Serge Blanco

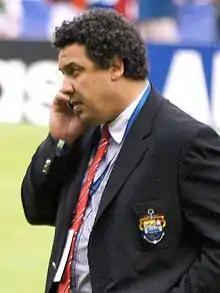

Serge Blanco (born 31 August 1958) is a former rugby union rugby player who played fullback for Biarritz Olympique and the French national side, gaining 93 caps, 81 of them at fullback. His alternative position was wing. He was generally nicknamed by French rugby fans as the "Pelé of Rugby".